Wagons East

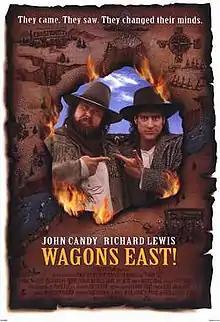
Theatrical release poster

Wagons East (sometimes styled as Wagons East!) is a 1994 American Western adventure comedy film directed by Peter Markle, written by Matthew Carlson, and starring John Candy, Richard Lewis, John C. McGinley, Ellen Greene, Robert Picardo, Rodney A. Grant, and Ed Lauter. It tells the story of an alcoholic wagon master who leads a group of misfit settlers in the Wild West back to the East. The film was released in the United States on August 26, 1994. Filming took place in Sierra de Órganos National Park in the town of Sombrerete, Mexico, and in Durango, Mexico.